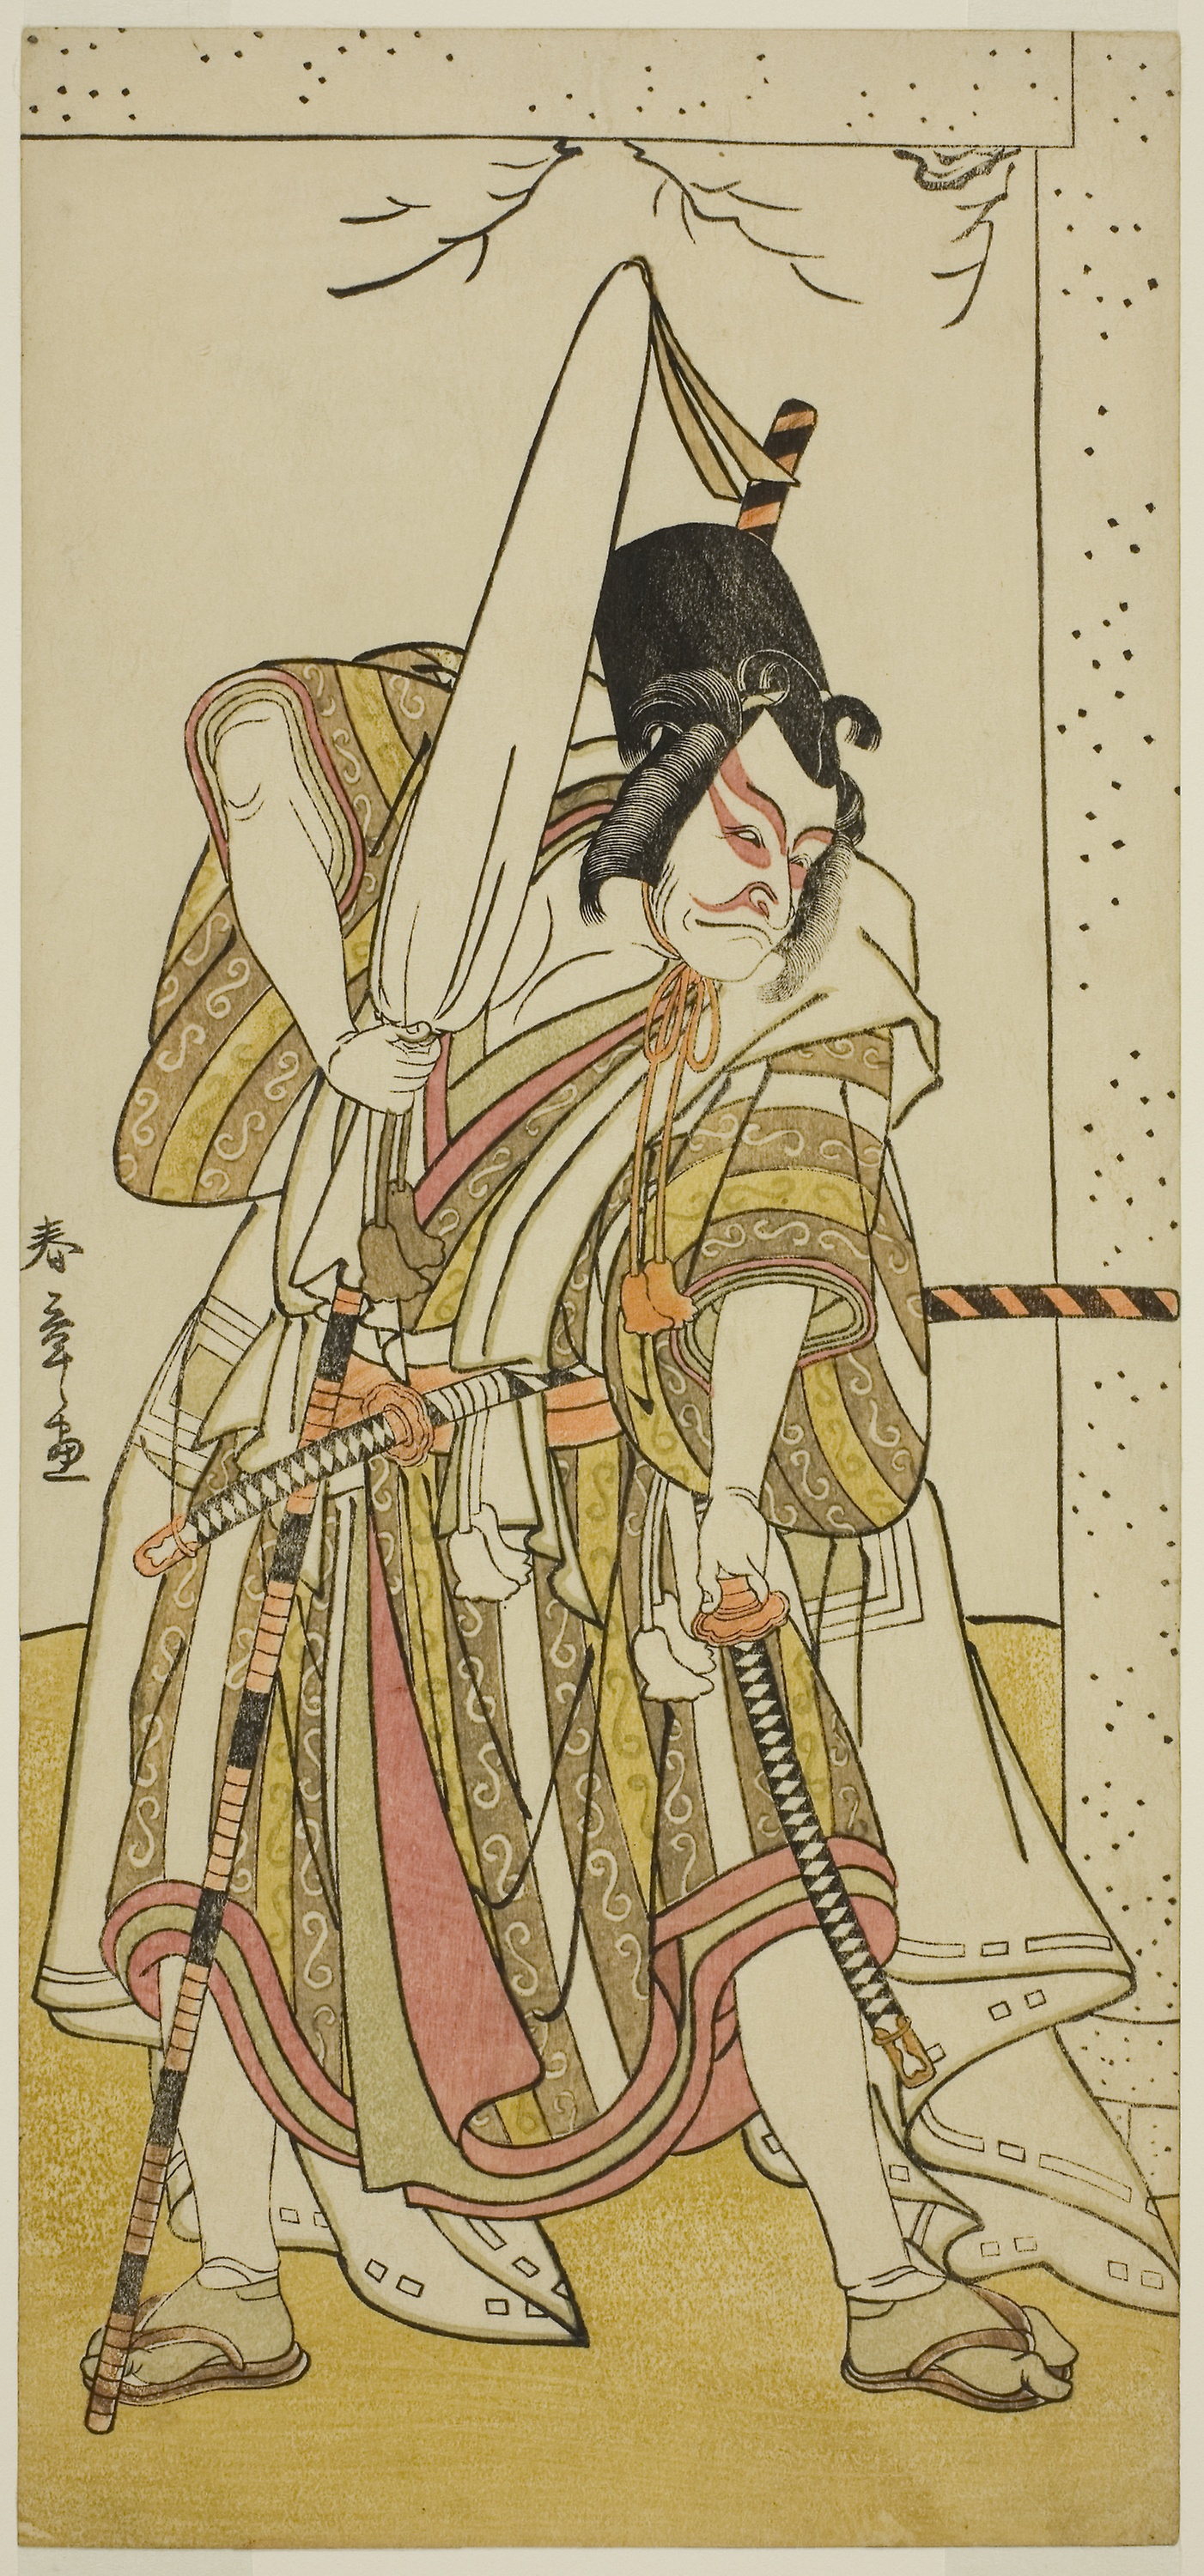
costume design, illustration, art, fashion illustration, drawing, fictional character